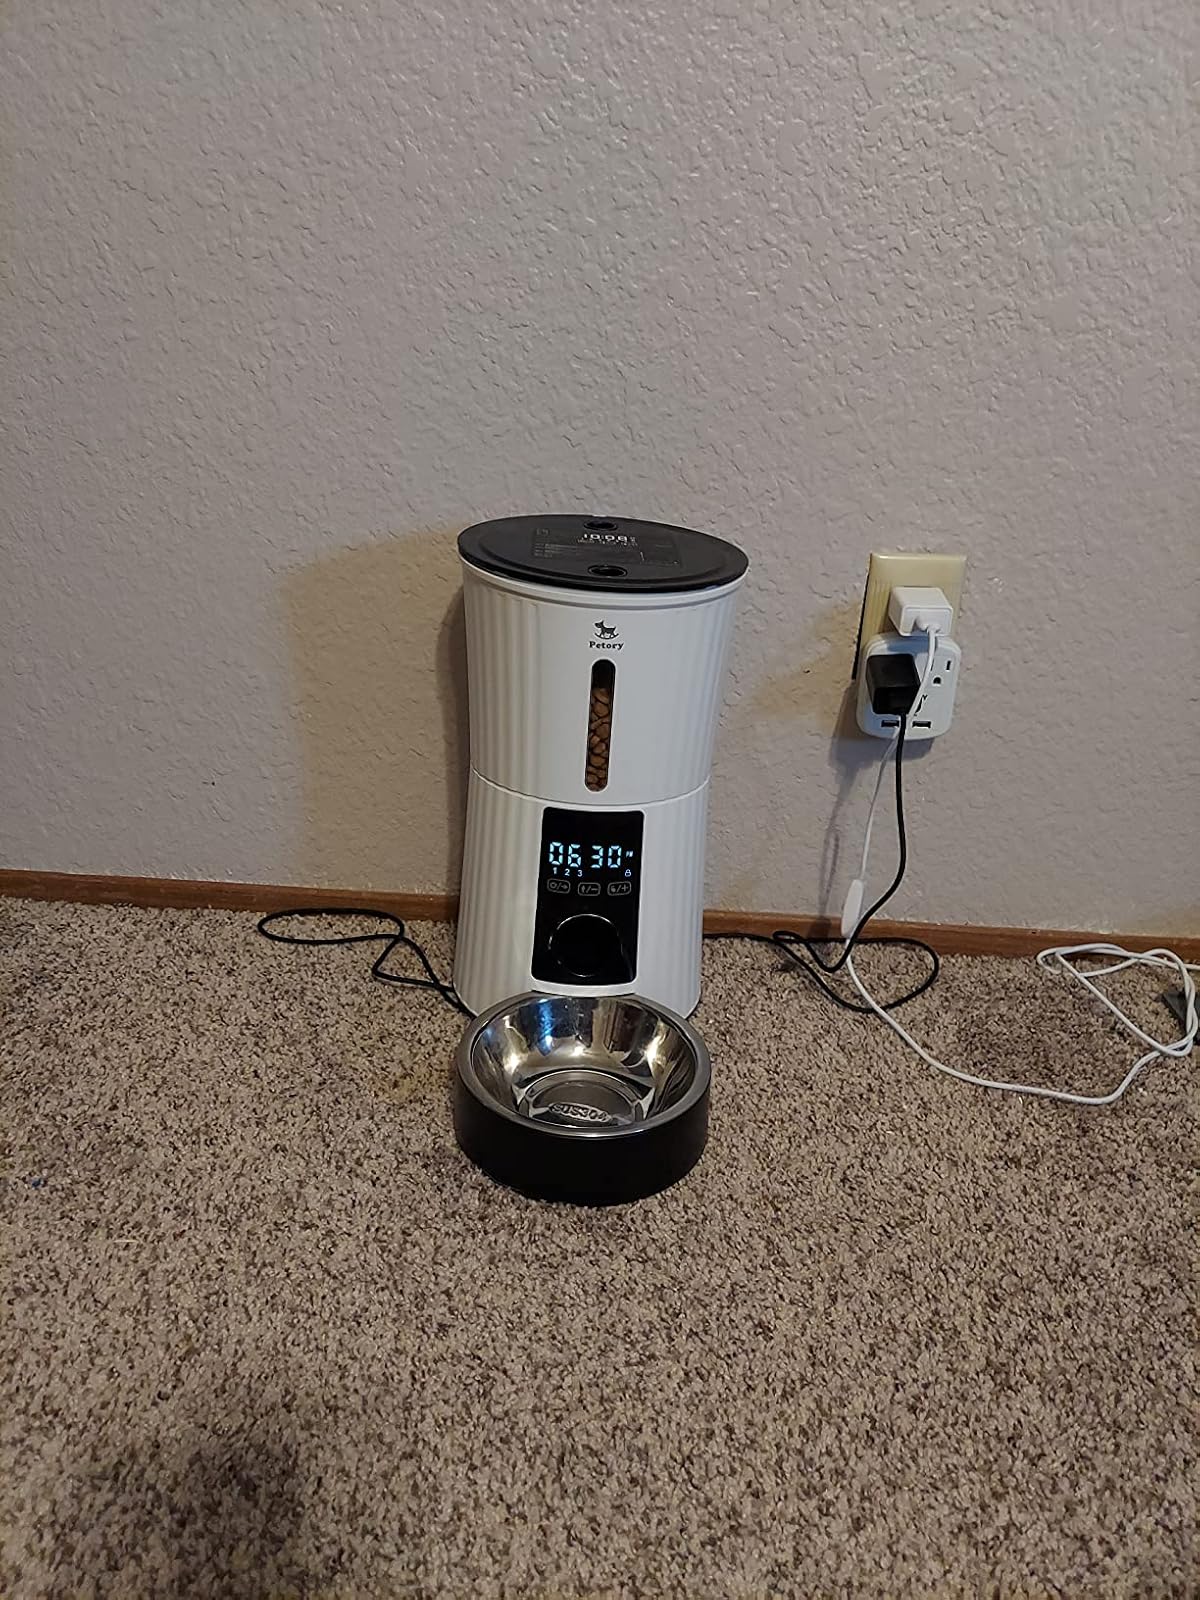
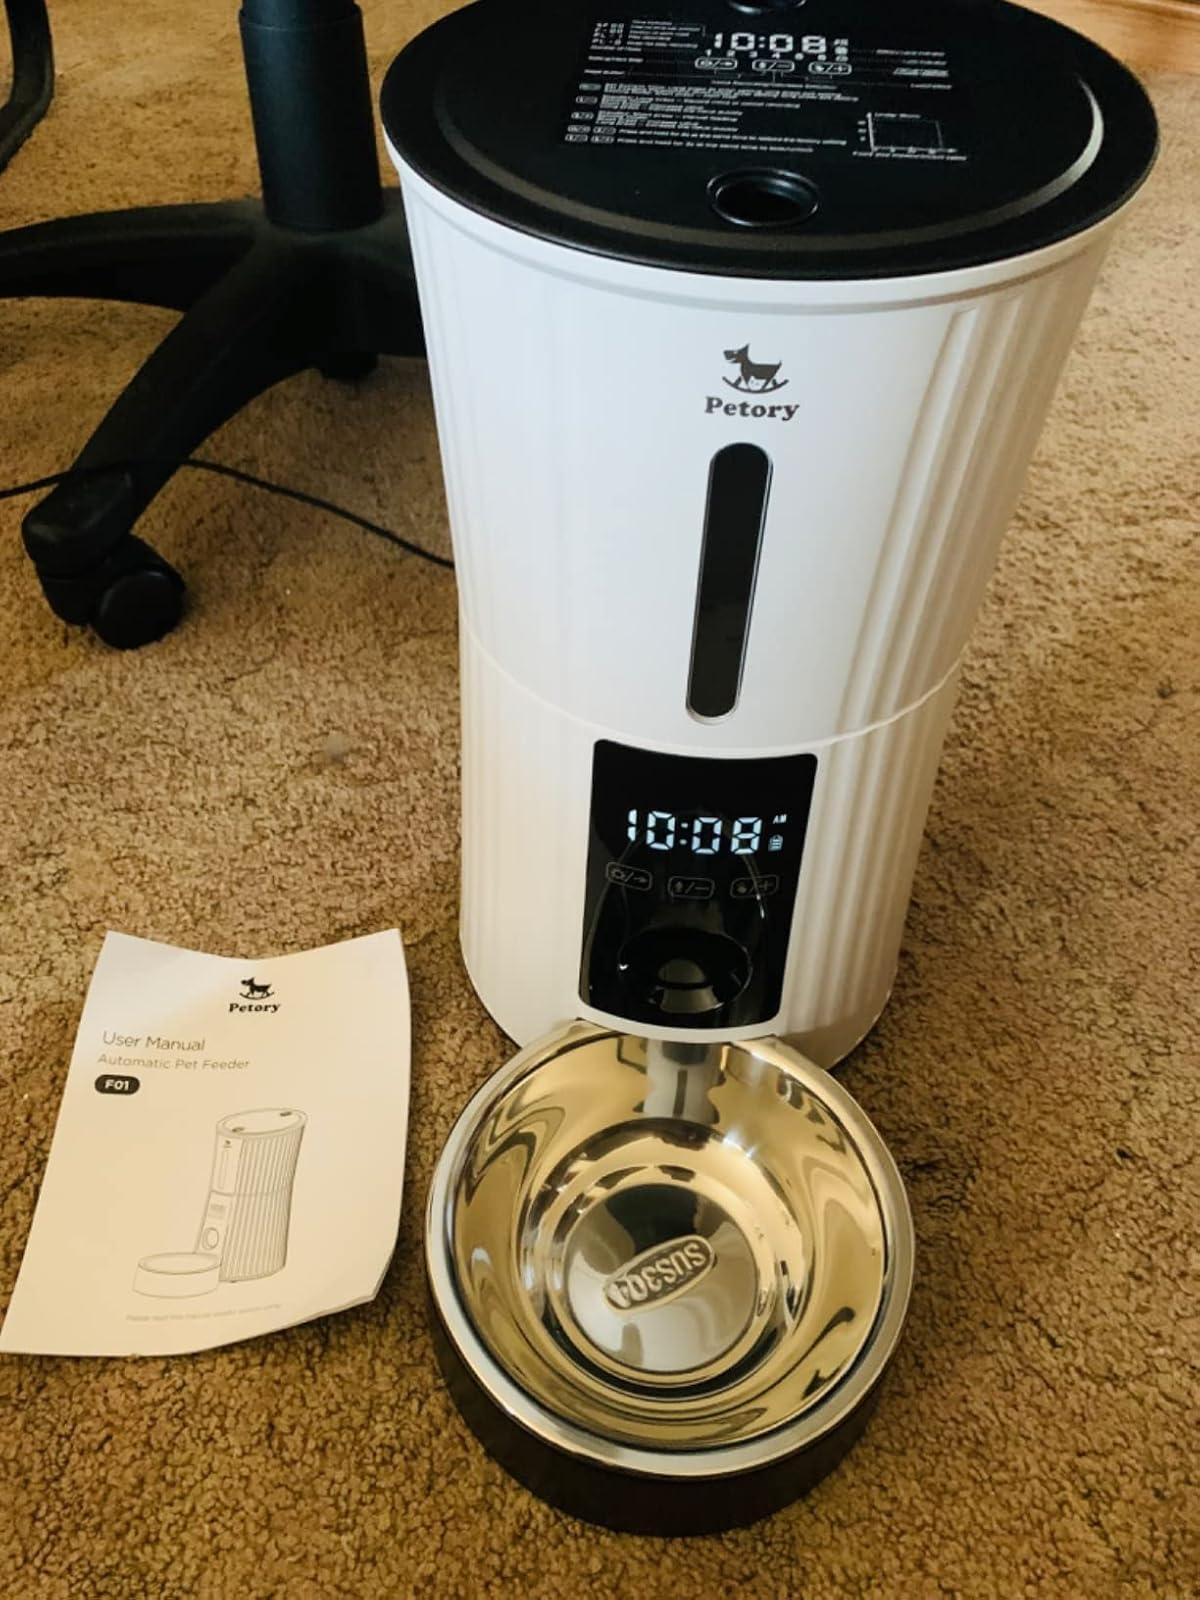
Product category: items_feeder
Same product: yes